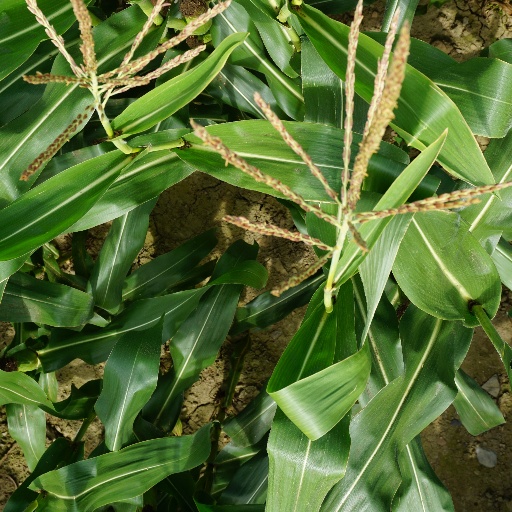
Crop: maize; corn